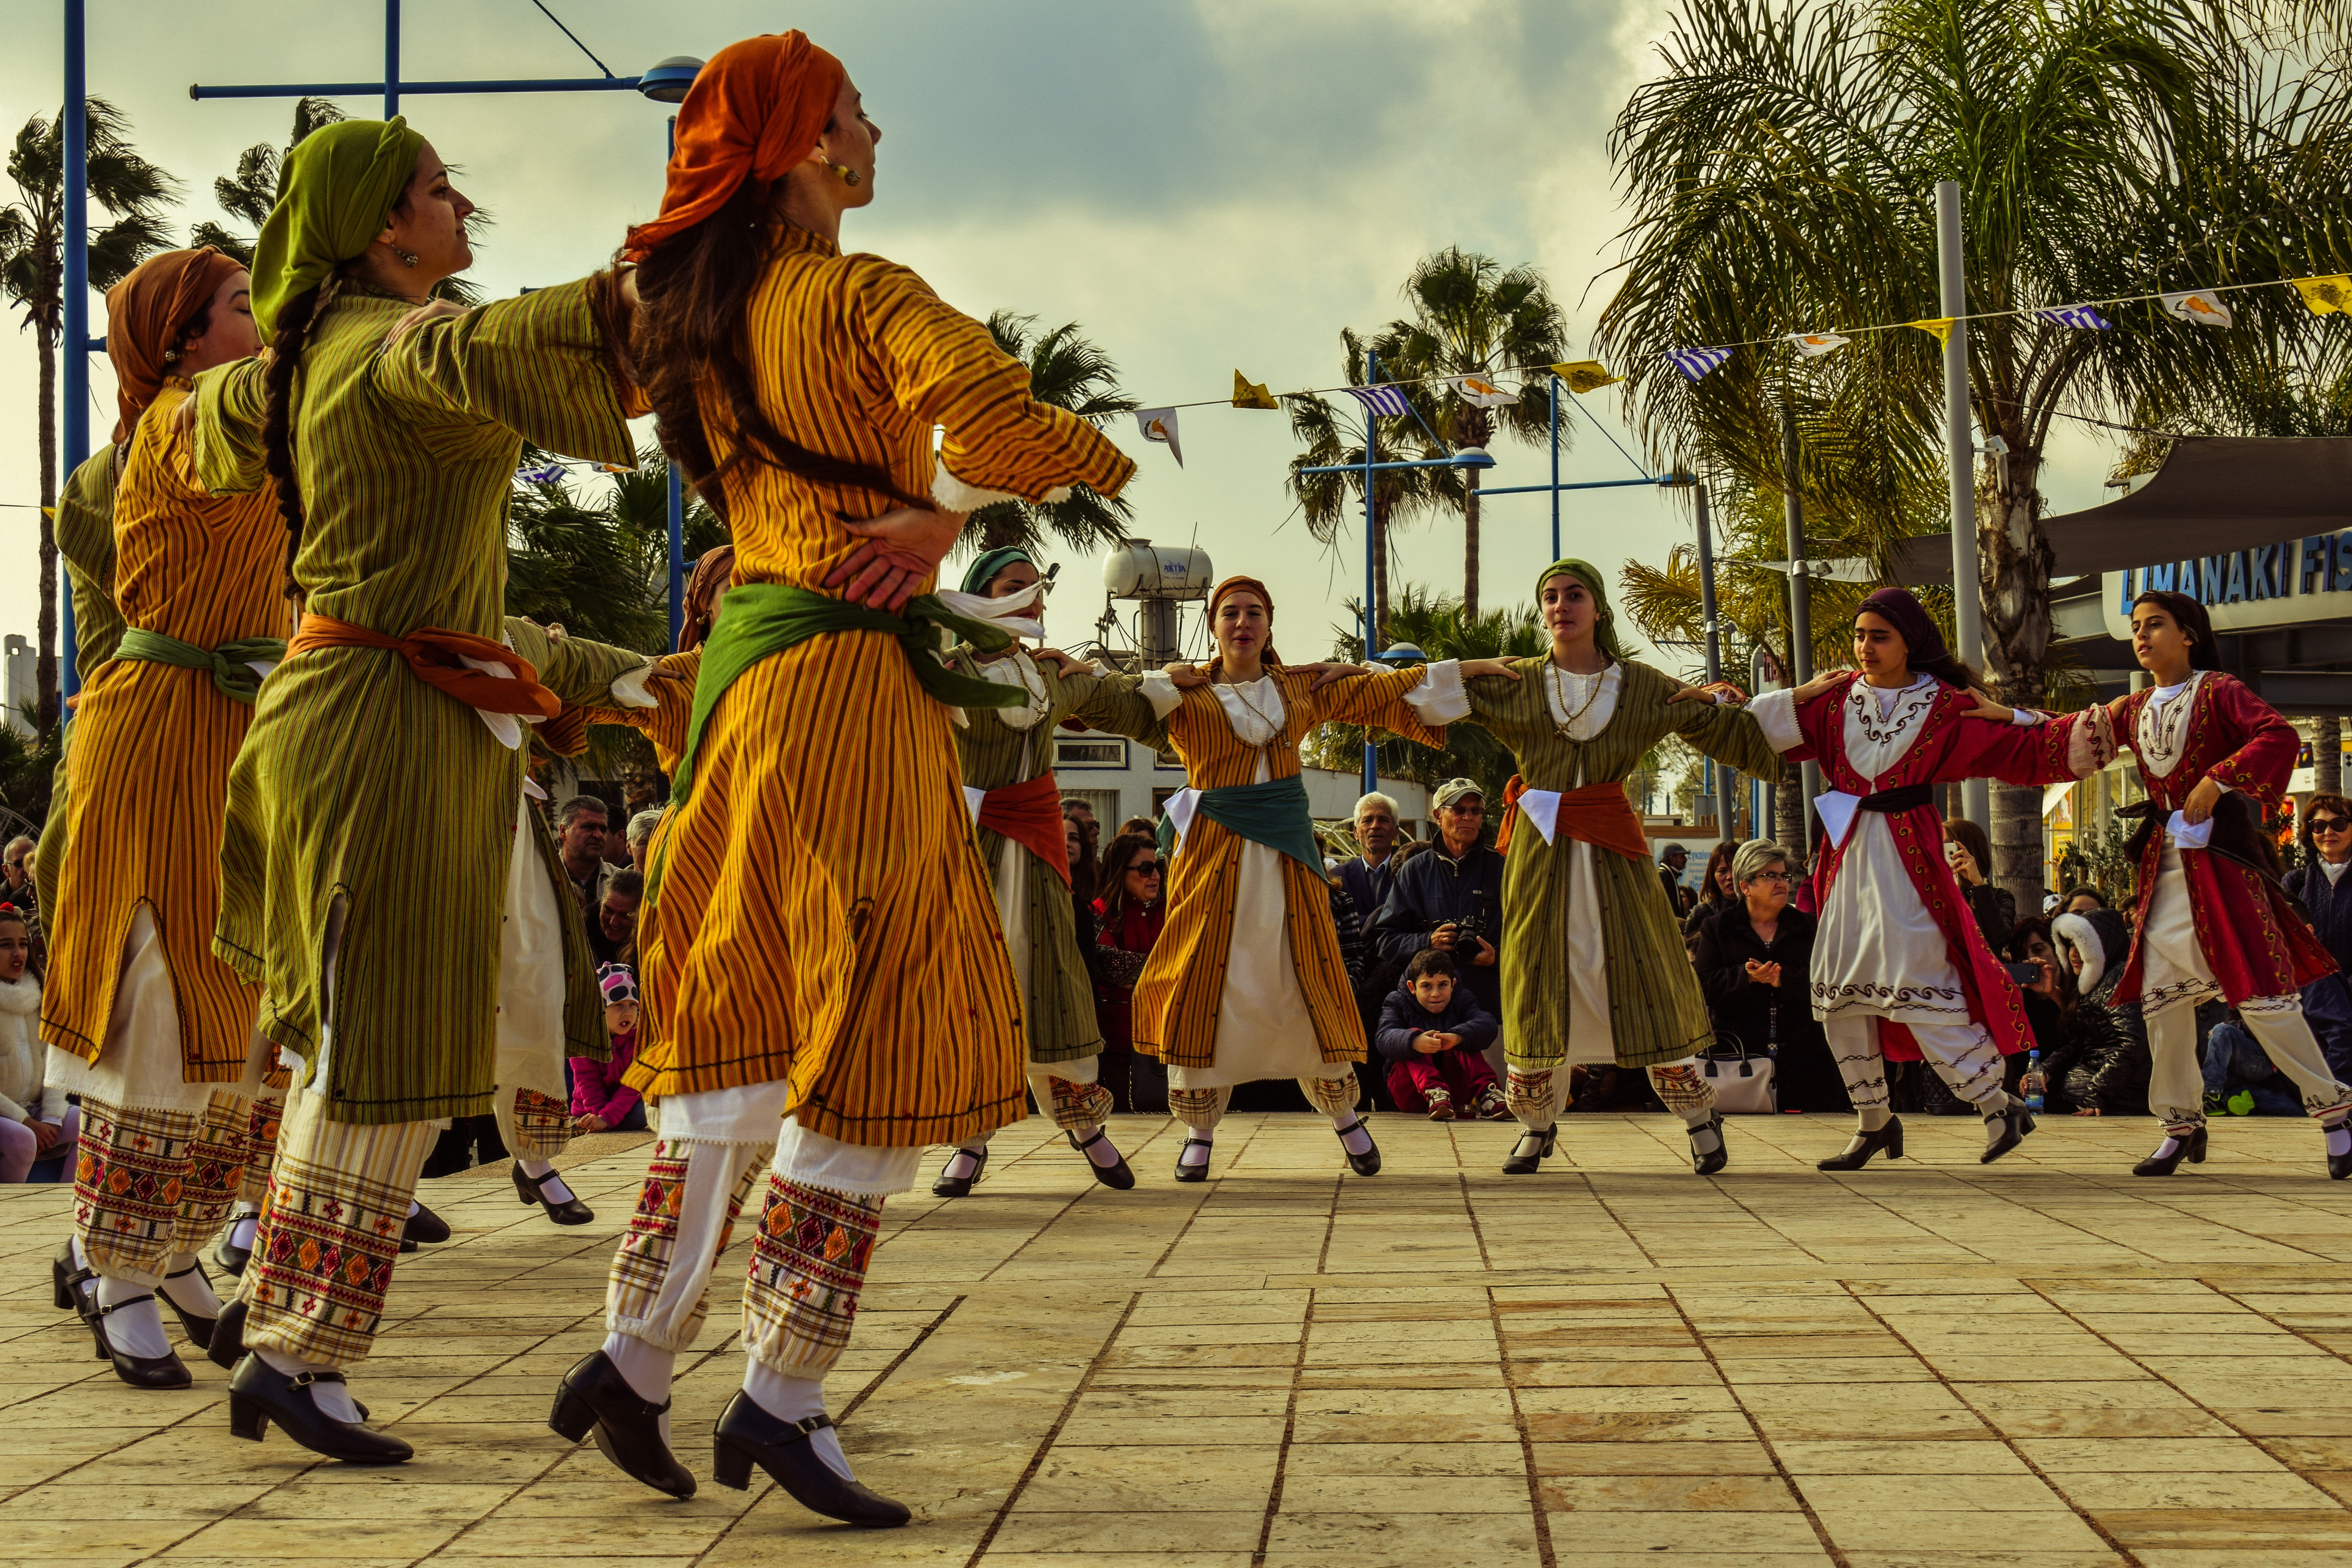
motion, dance, carnival, ethnic, performance art, festival, girls, dancers, sports, culture, dancing, event, tradition, costume, traditional, folklore, folk, cyprus, festivity, folk dance, folkloric